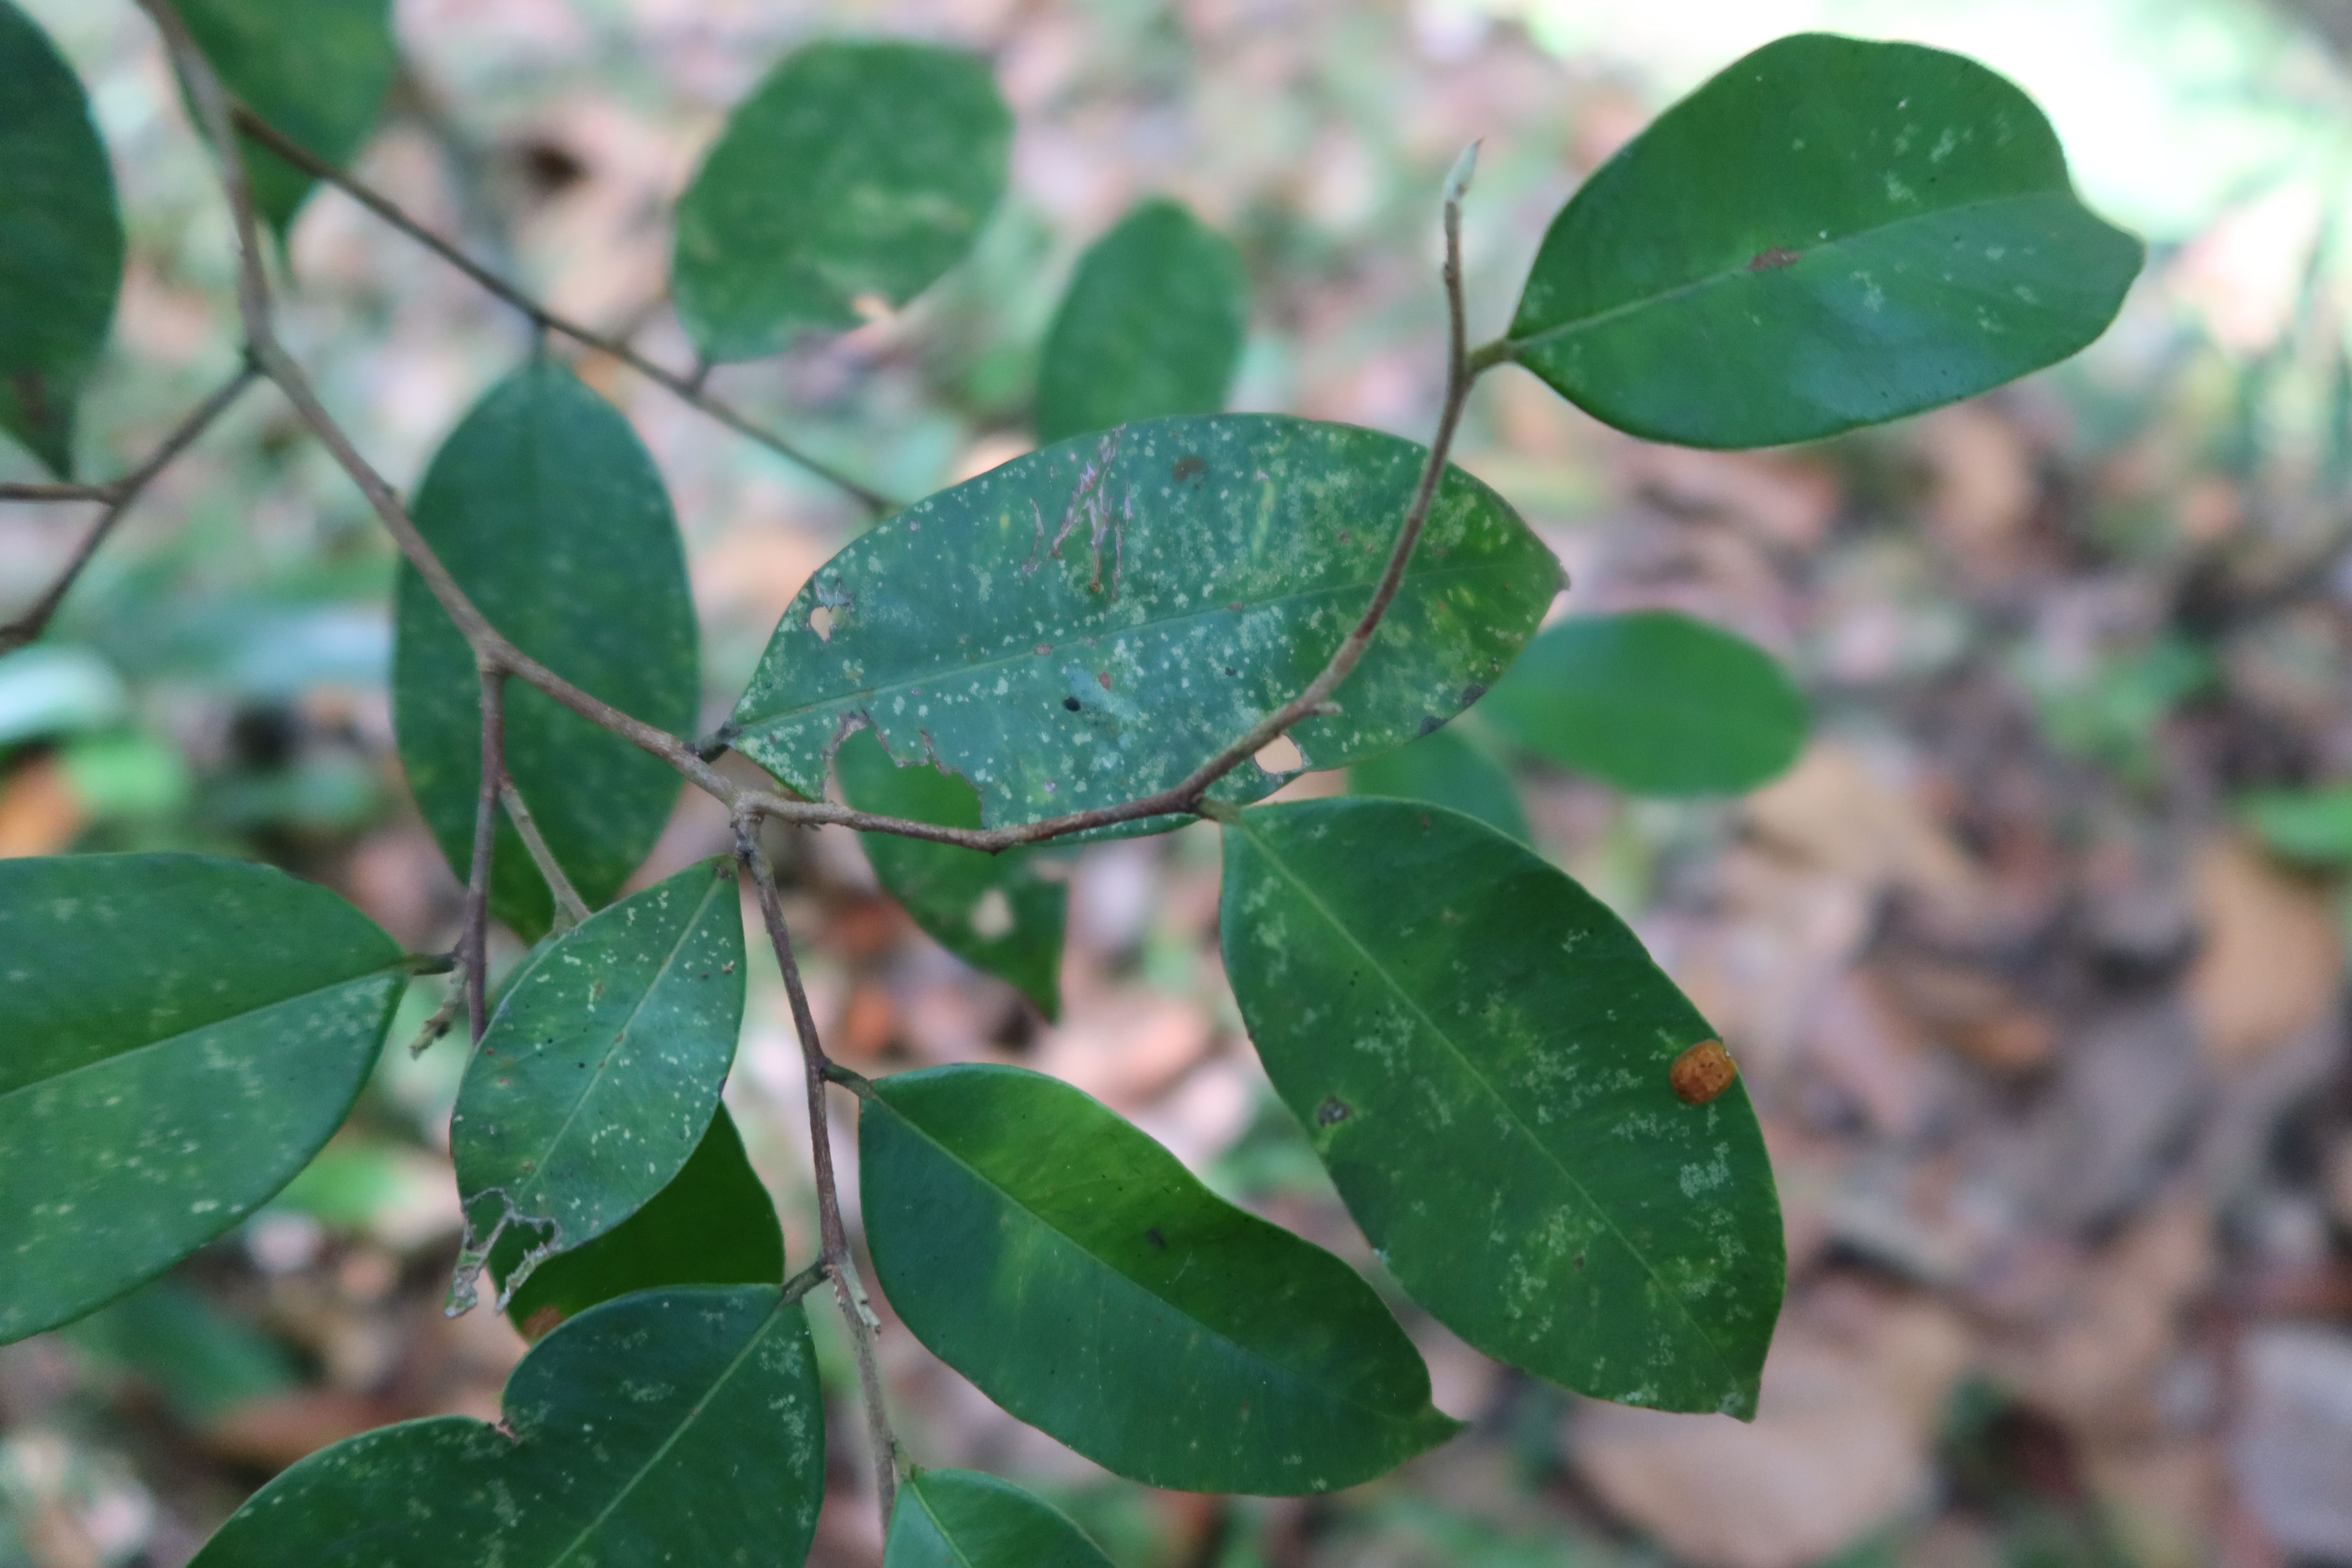
Label: Downy mildew